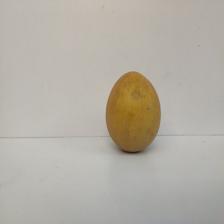
Size: Large